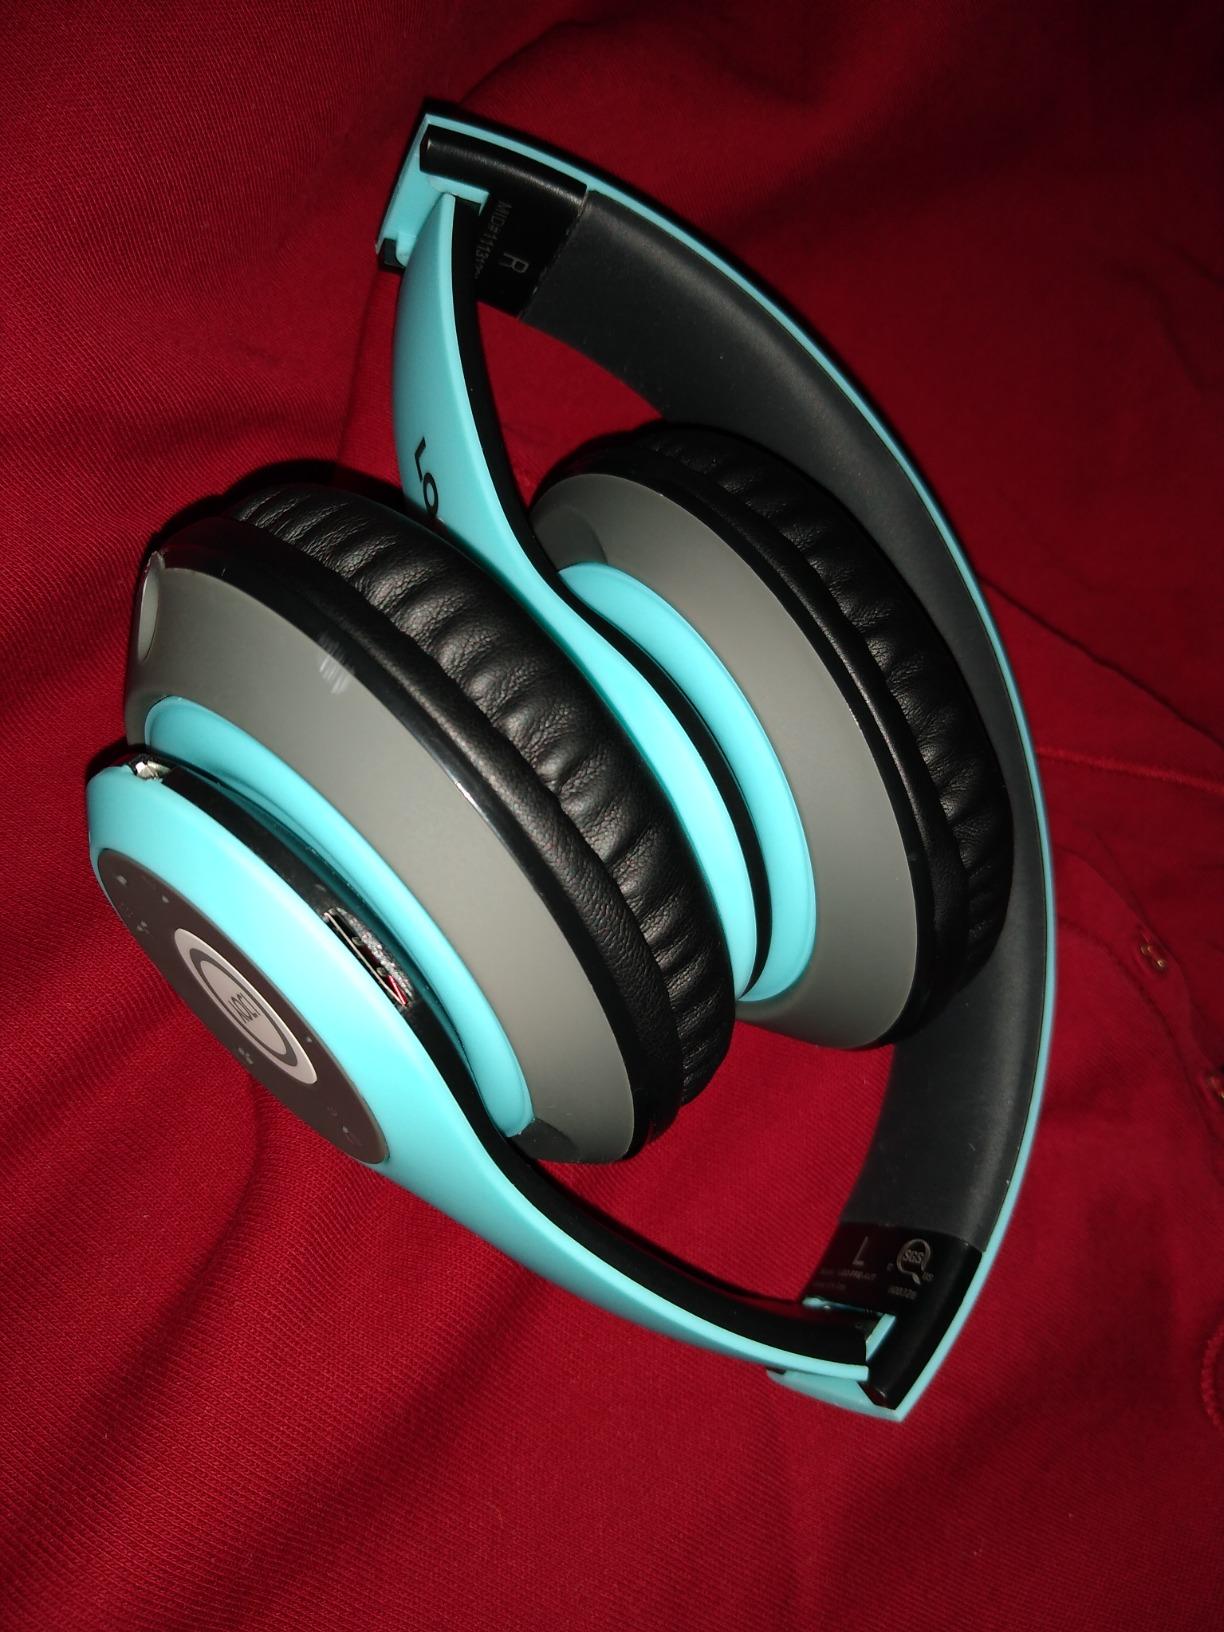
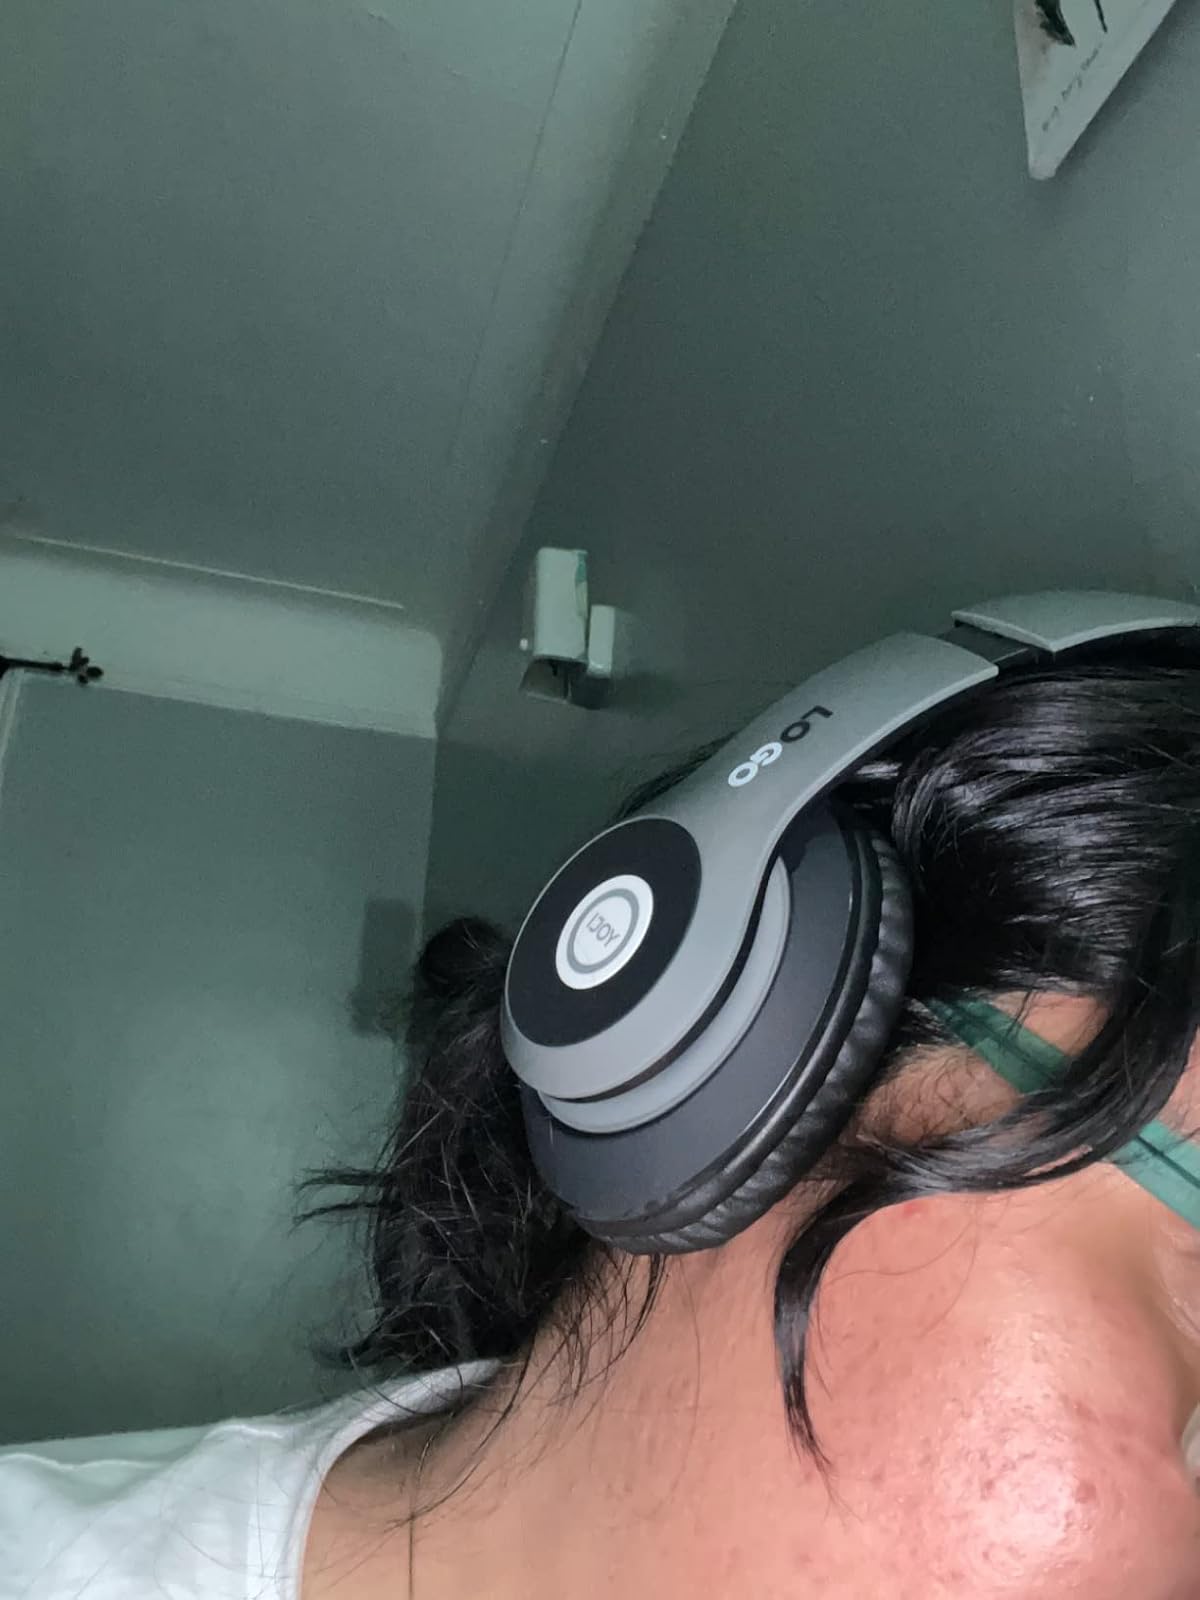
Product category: headphones
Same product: no